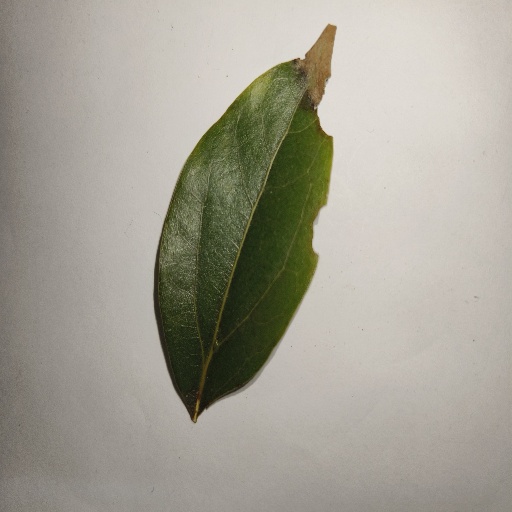
Species: Camphor
Leaf condition: Shot Hole